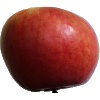
Label: Apple Crimson Snow 1